ChildLine Concert

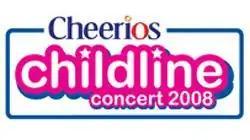
Logo for the 2008 event

The ChildLine Concert, known for sponsorship reasons as the 'Cheerios ChildLine Concert', was an annual pop music charity event which took place in Ireland between 1997 and 2014. The money raised from the concerts was donated to the young person's charity, ChildLine. Performers at past events included Westlife (who performed at the concert twelve times), Robbie Williams, Anastacia, Girls Aloud, McFly, All Saints, S Club 7, Sophie Ellis-Bextor, 5ive, Sugababes, Busted, Boyzone, JLS, The Script, Little Mix, Union J and Olly Murs.